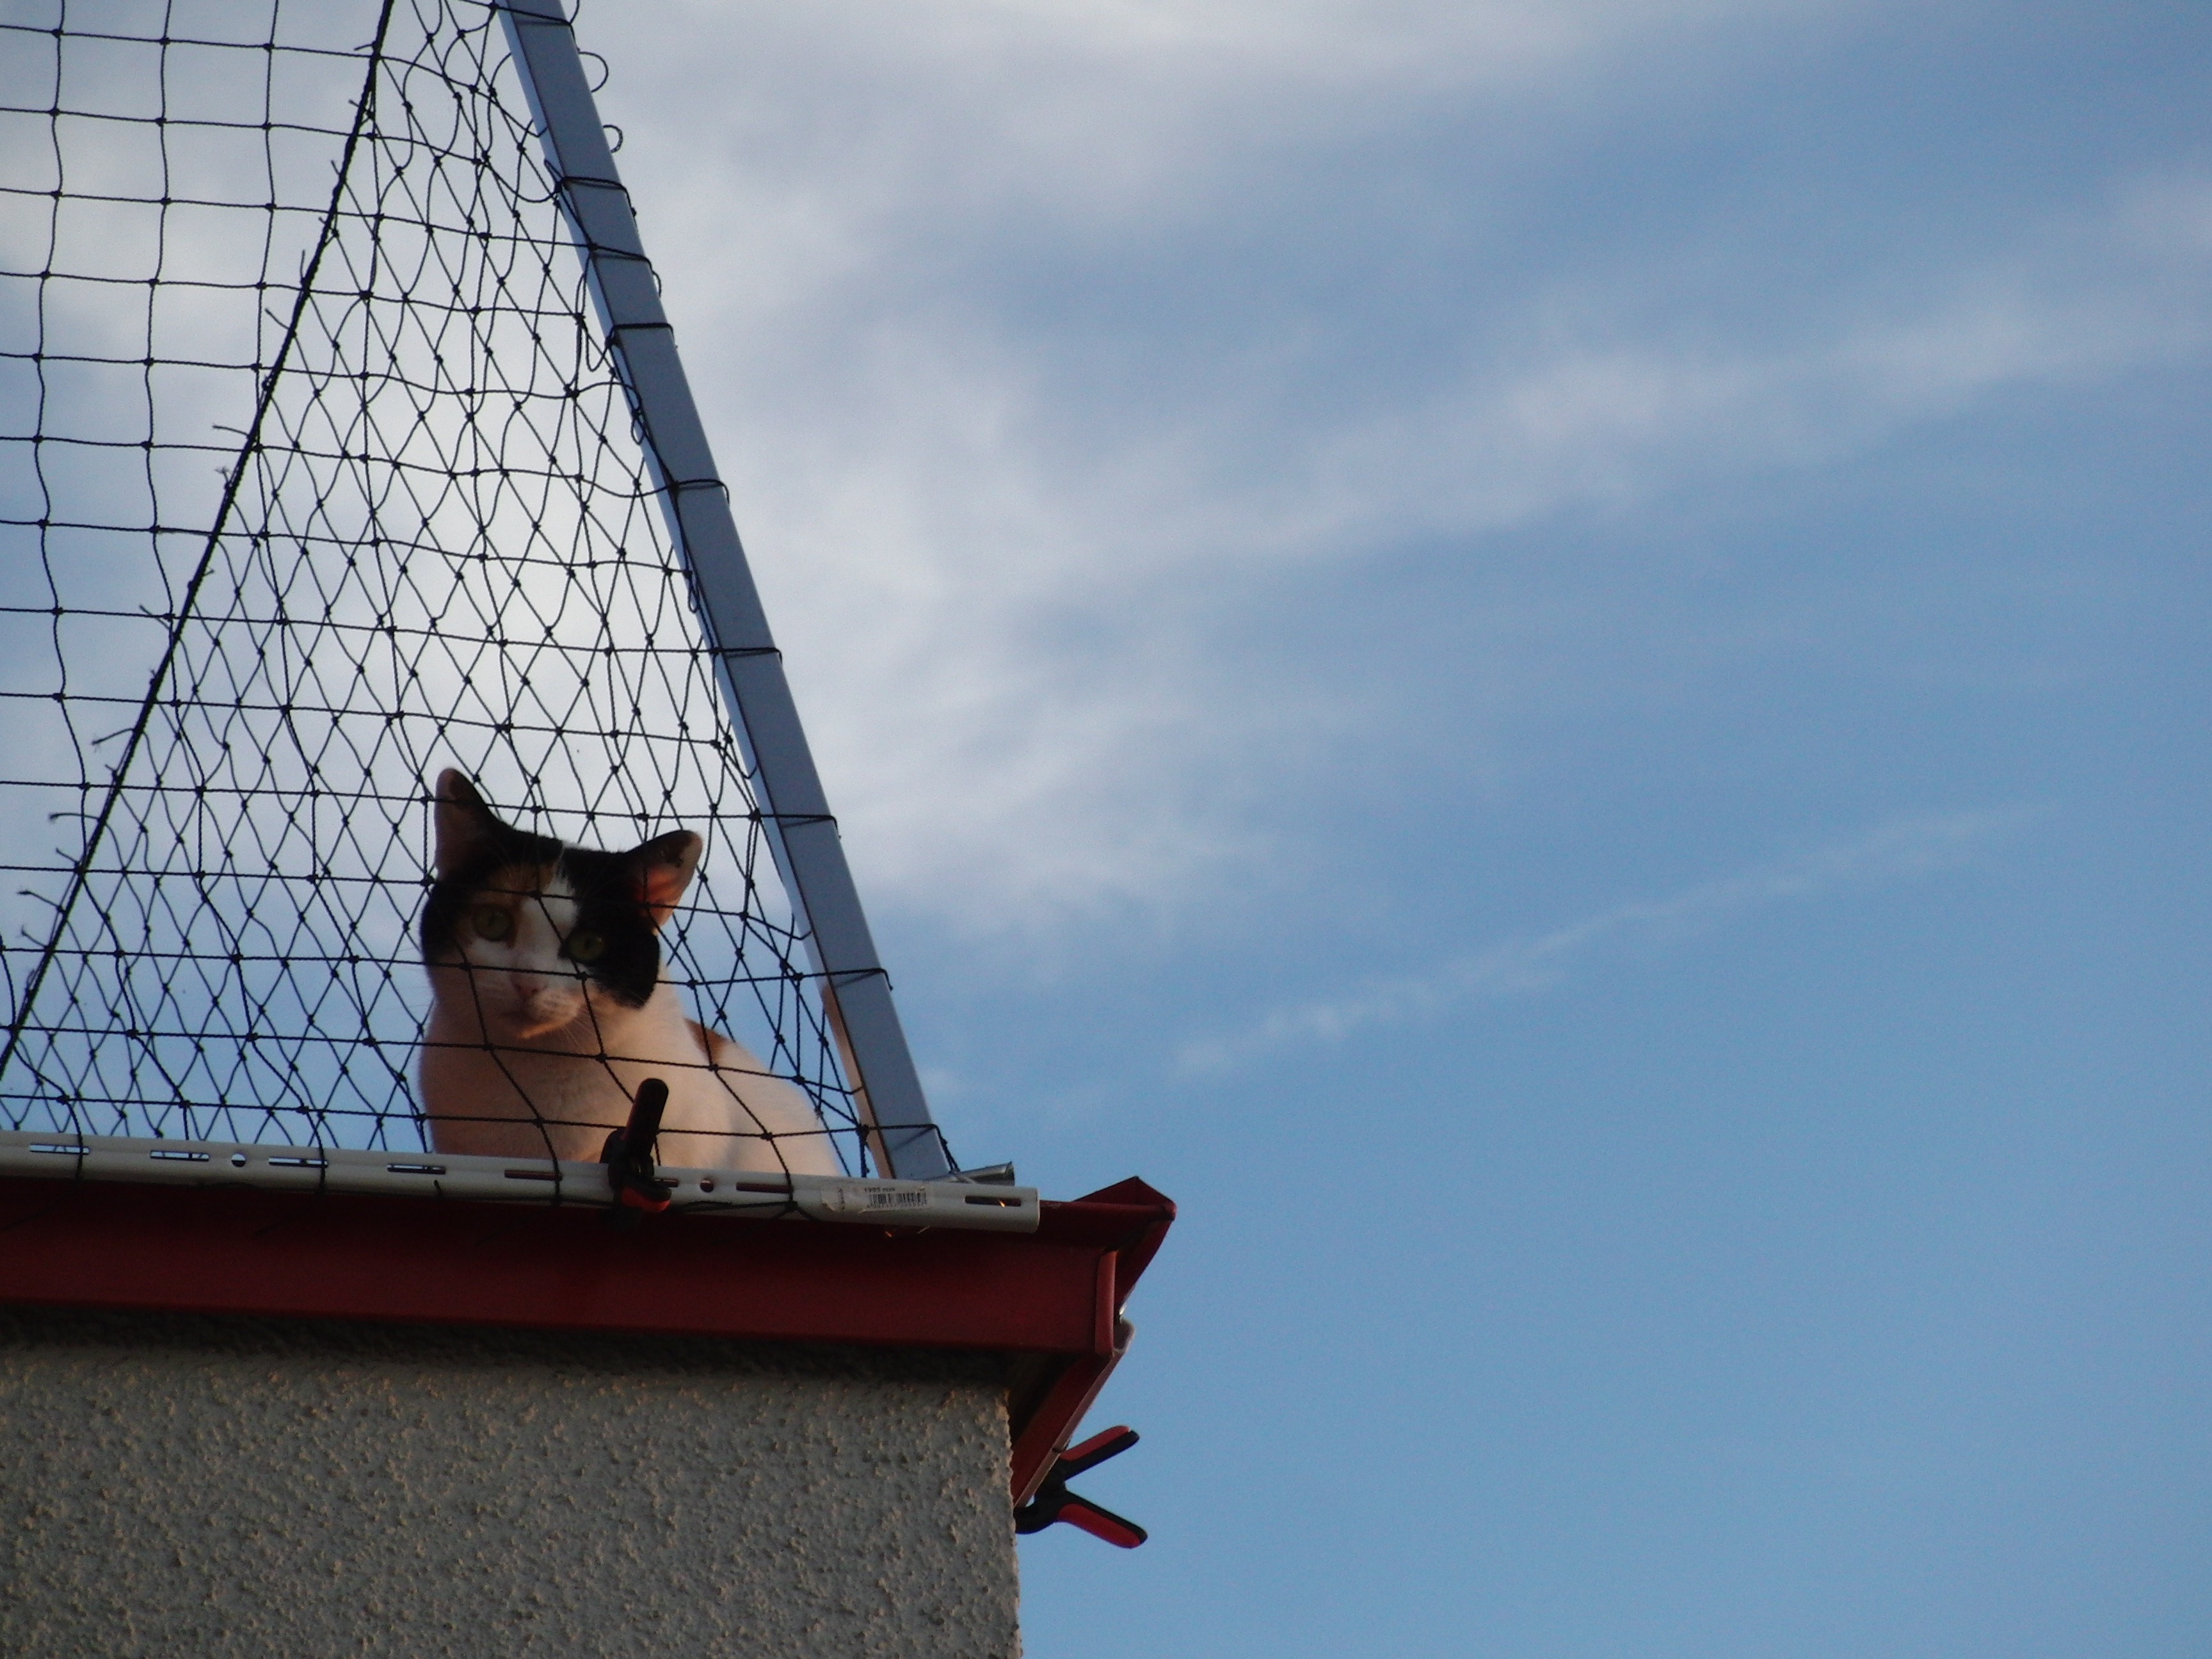
sky, skyscraper, tower, cat, mast, landmark, blue, steeple, animals, curious